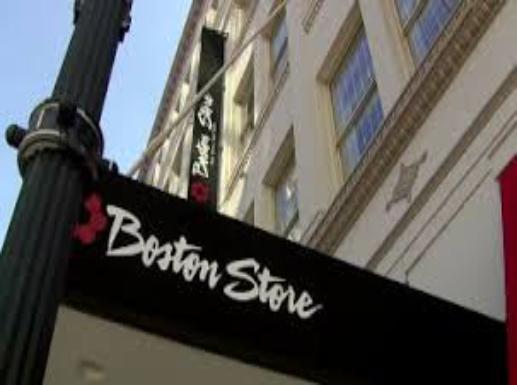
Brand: Boston Store
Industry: Others